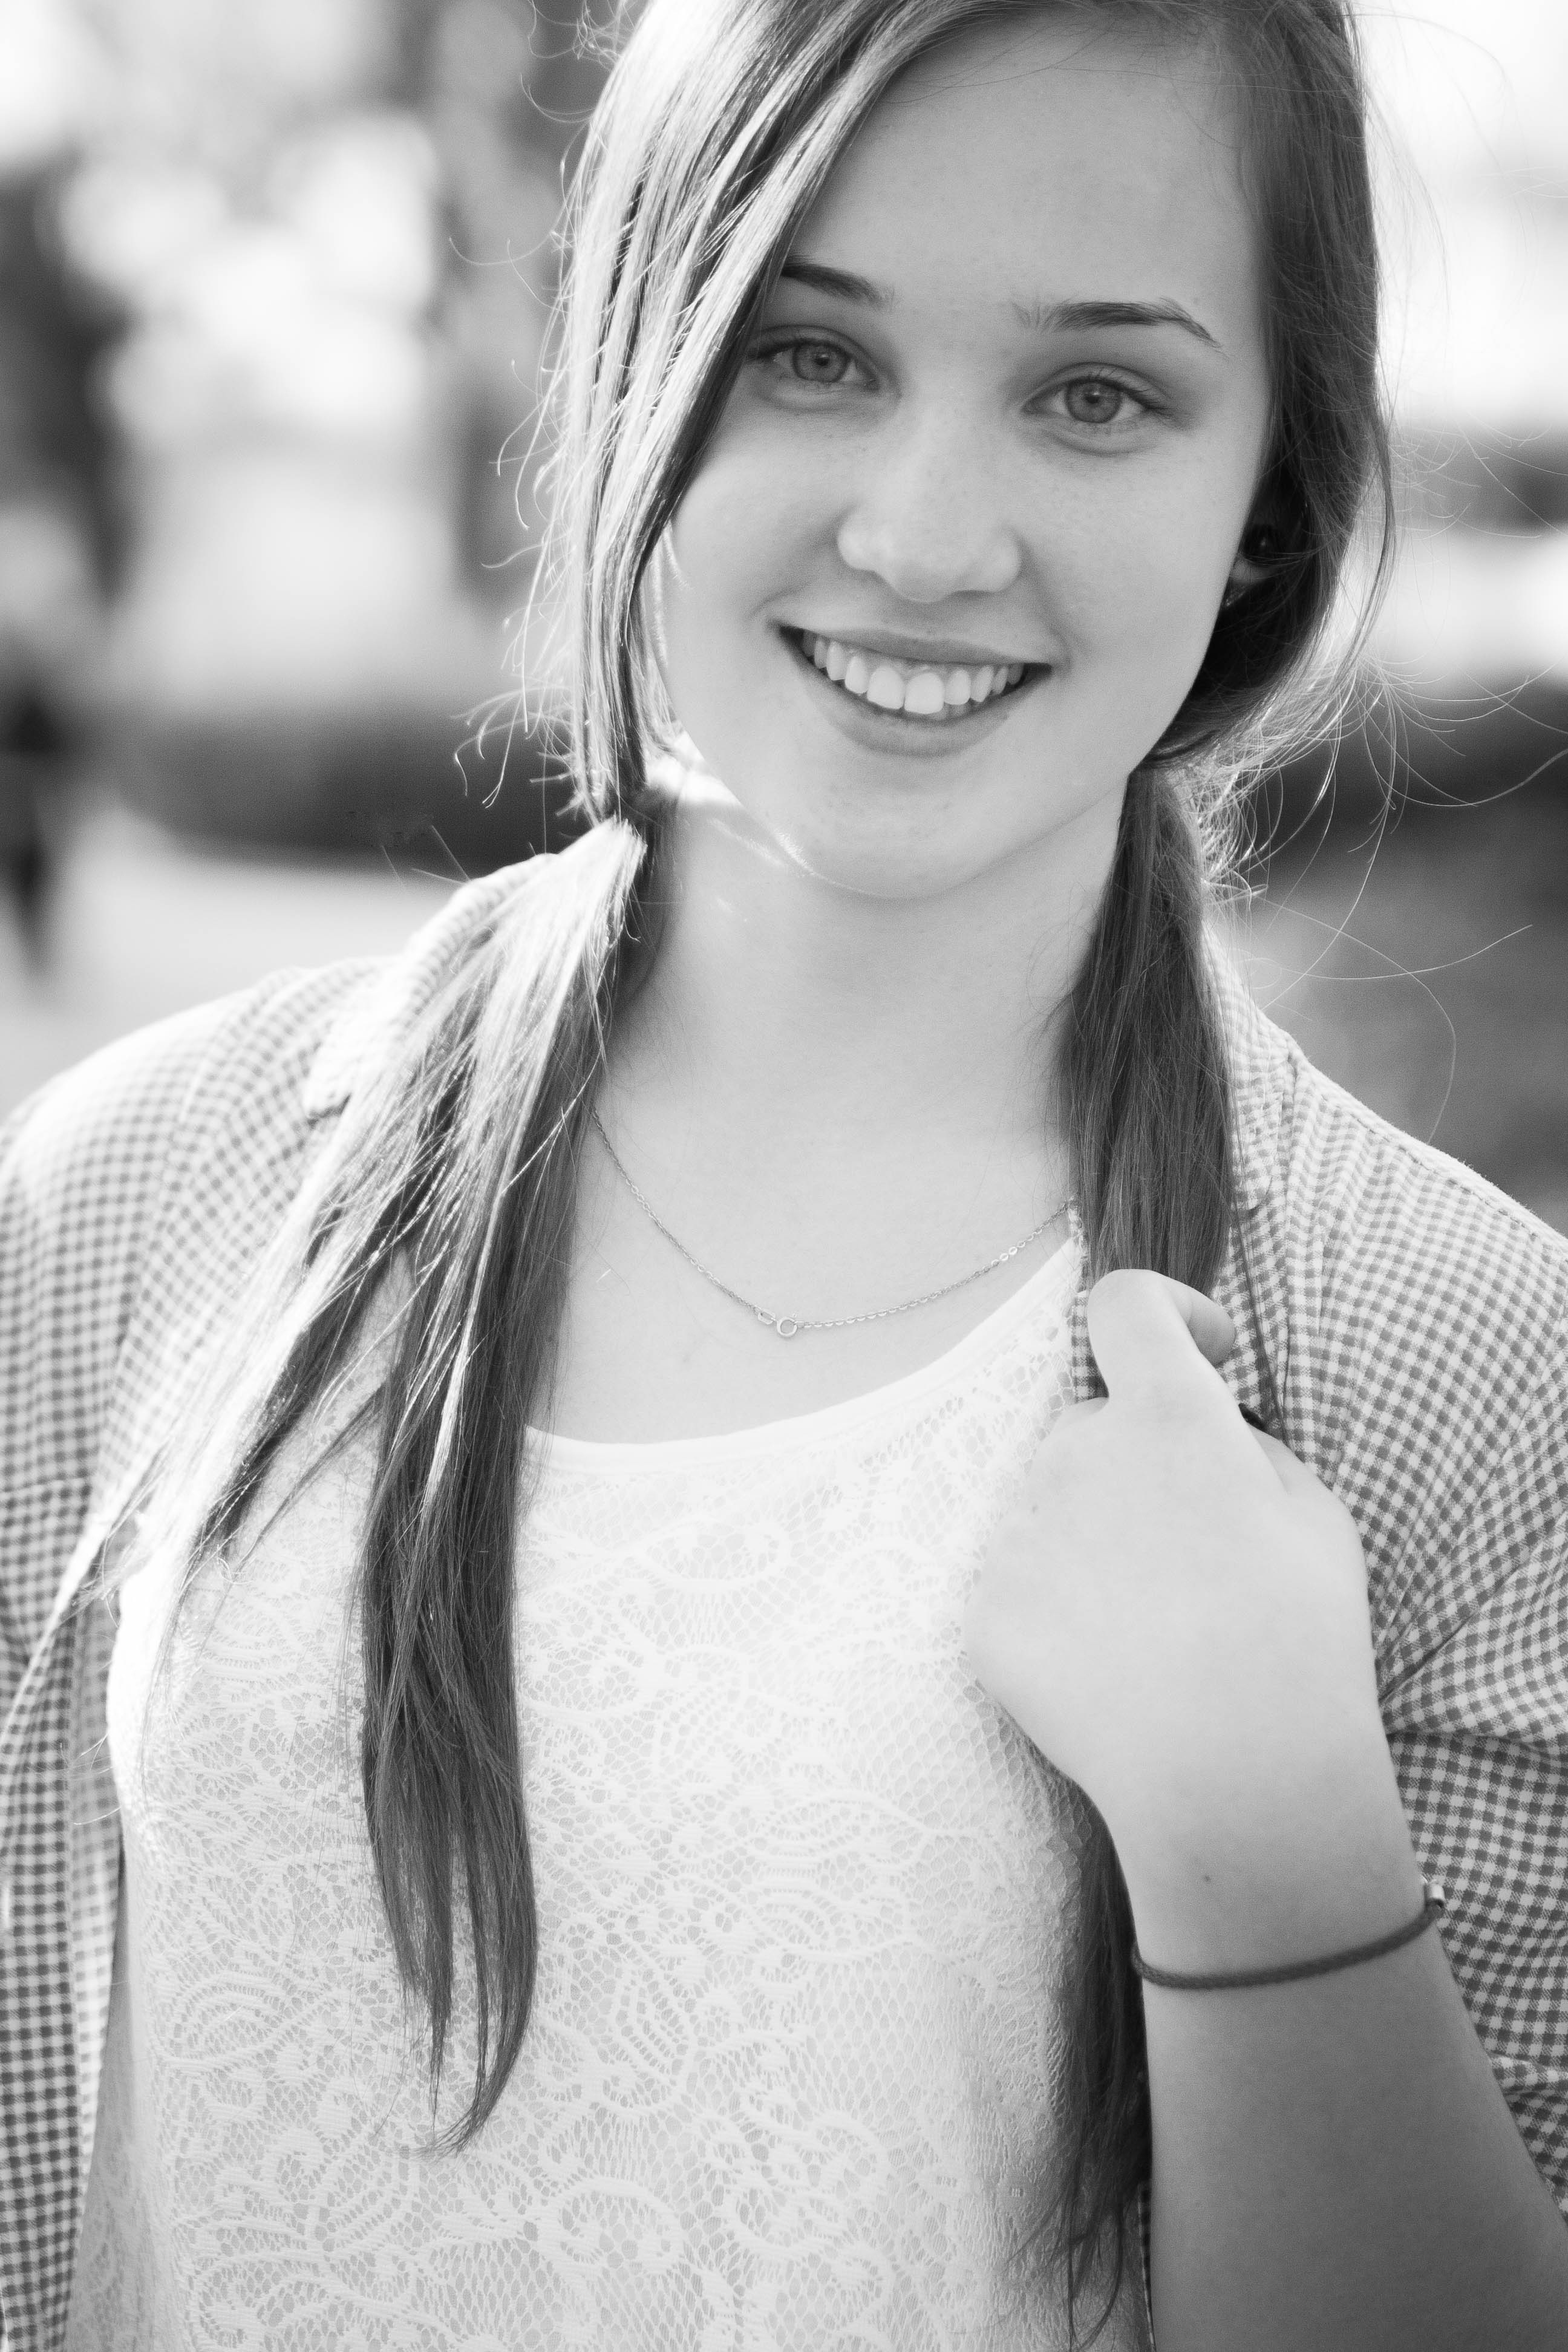
person, black and white, girl, woman, hair, white, photography, portrait, model, fashion, black, monochrome, lady, facial expression, hairstyle, smile, long hair, face, dress, eye, innocence, photograph, skin, beauty, joy, blond, seductive, emotion, photo shoot, brown hair, monochrome photography, portrait photography, art model, supermodel